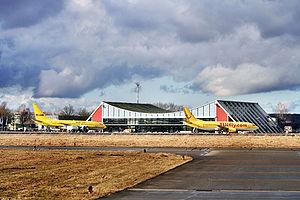
L'aéroport de Memmingen est un petit aéroport régional allemand situé près de la ville de Memmingen en Bavière.